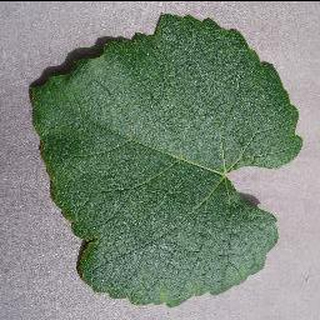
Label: healthy_grape